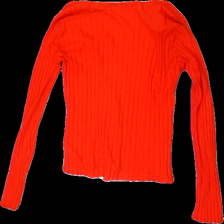
View: back
Type: Top
Category: Ladies
Brand: H&M
Colors: Red
Material: 100% Cotton
Cut: Regular, C-collar
Size: S
Season: All
Price range: 50-100
Recommended usage: Reuse
Description: Red ribbed top